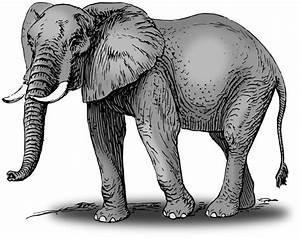
elephant